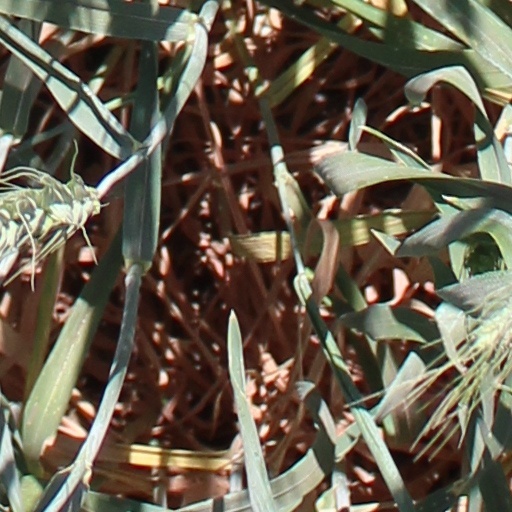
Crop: wheat